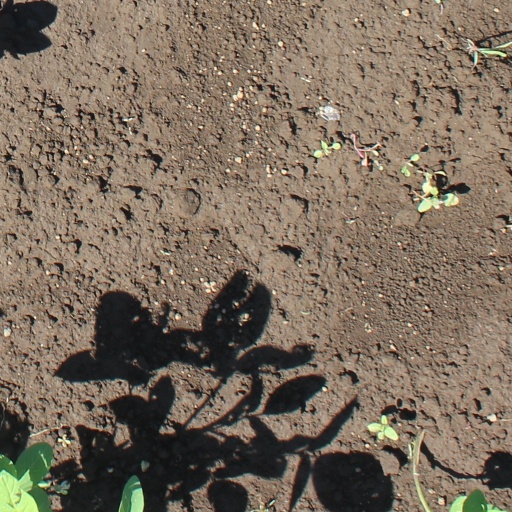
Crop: soybean